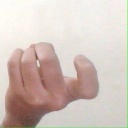
अक्षर: ज